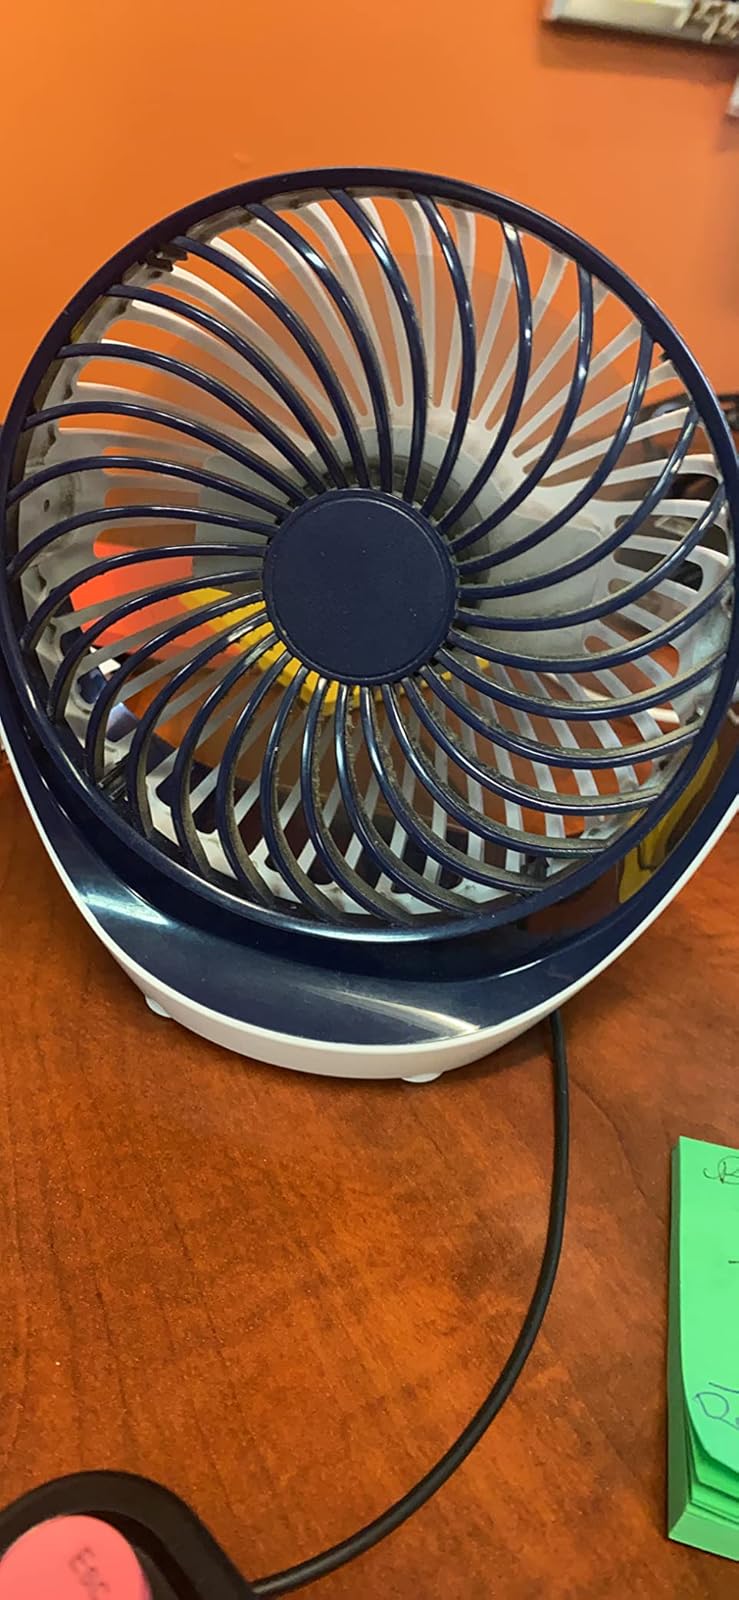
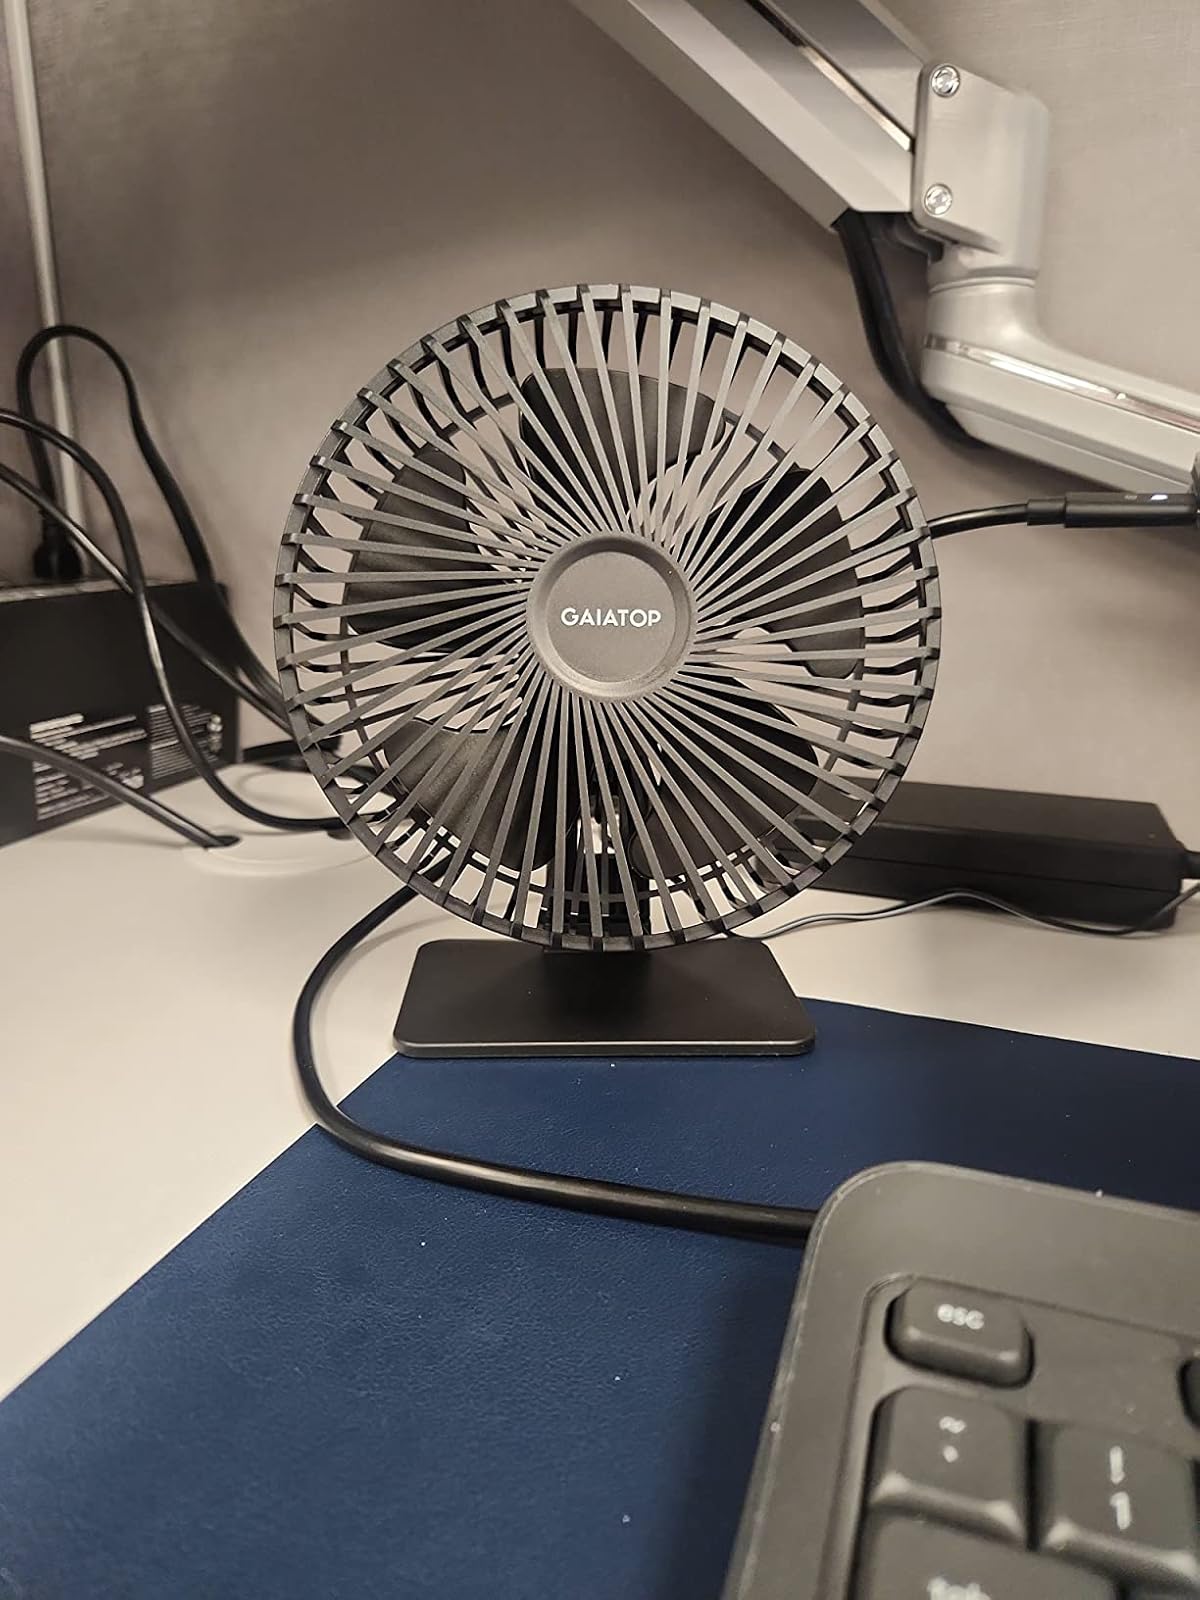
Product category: fan
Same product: no